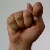
The image shows a hand gesture representing the letter 'T' in Indian Sign Language.